JS Saoura

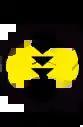
ENAFOR is the club's general sponsor from 2012

Since the rise of JS Saoura to the Algerian Ligue Professionnelle 1 in the 2012–13 season, the petroleum company Sonatrach subsidiary Entreprise Nationale de Forage (ENAFOR) has become the owner of the majority of the shares with 75%. JS Saoura it was also sponsor by a subsidiary of Groupe Télécom Algérie Mobilis, exactly from November 13, 2013, for one season with four other clubs.